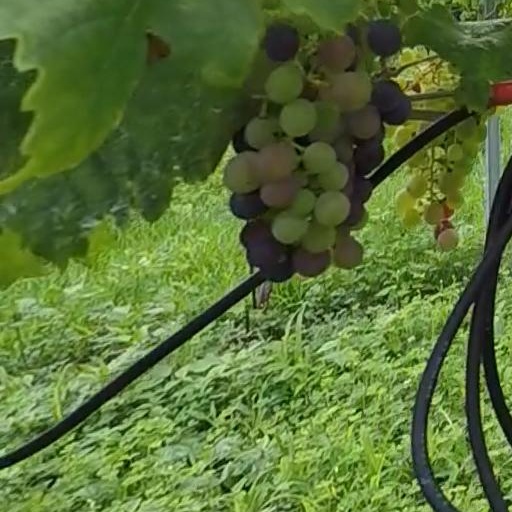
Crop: grape